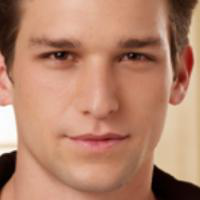
Age group: age 11-20